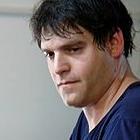
Age: 36